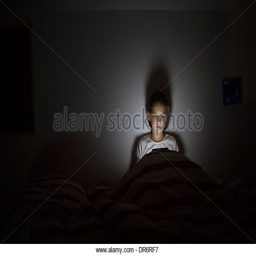
girl using a digital tablet in the bed